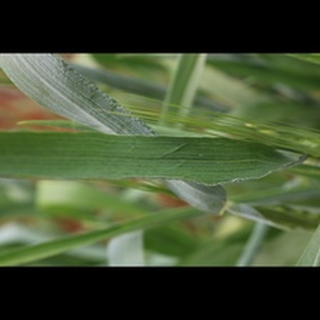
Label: healthy_wheat